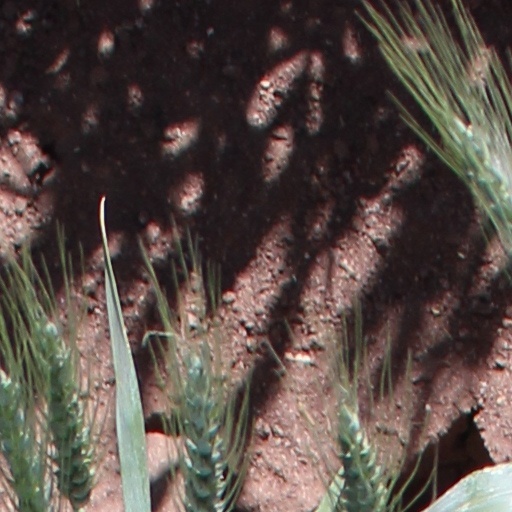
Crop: wheat